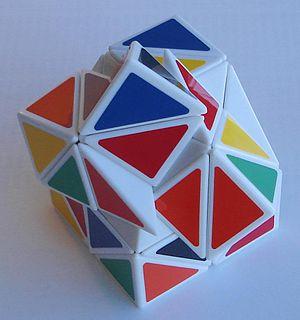
L’Hélicoptère Cube est un Rubik's Cube inventé par Adam G. Cowan en 2005 et 2006 en forme de cube comme un Pocket Cube mais présentant des mouvements supplémentaires par les coins en plus des faces. Le but du jeu est de tourner le cube pour qu'il n'y ait qu'une couleur par face. Il faut au préalable le mélanger.